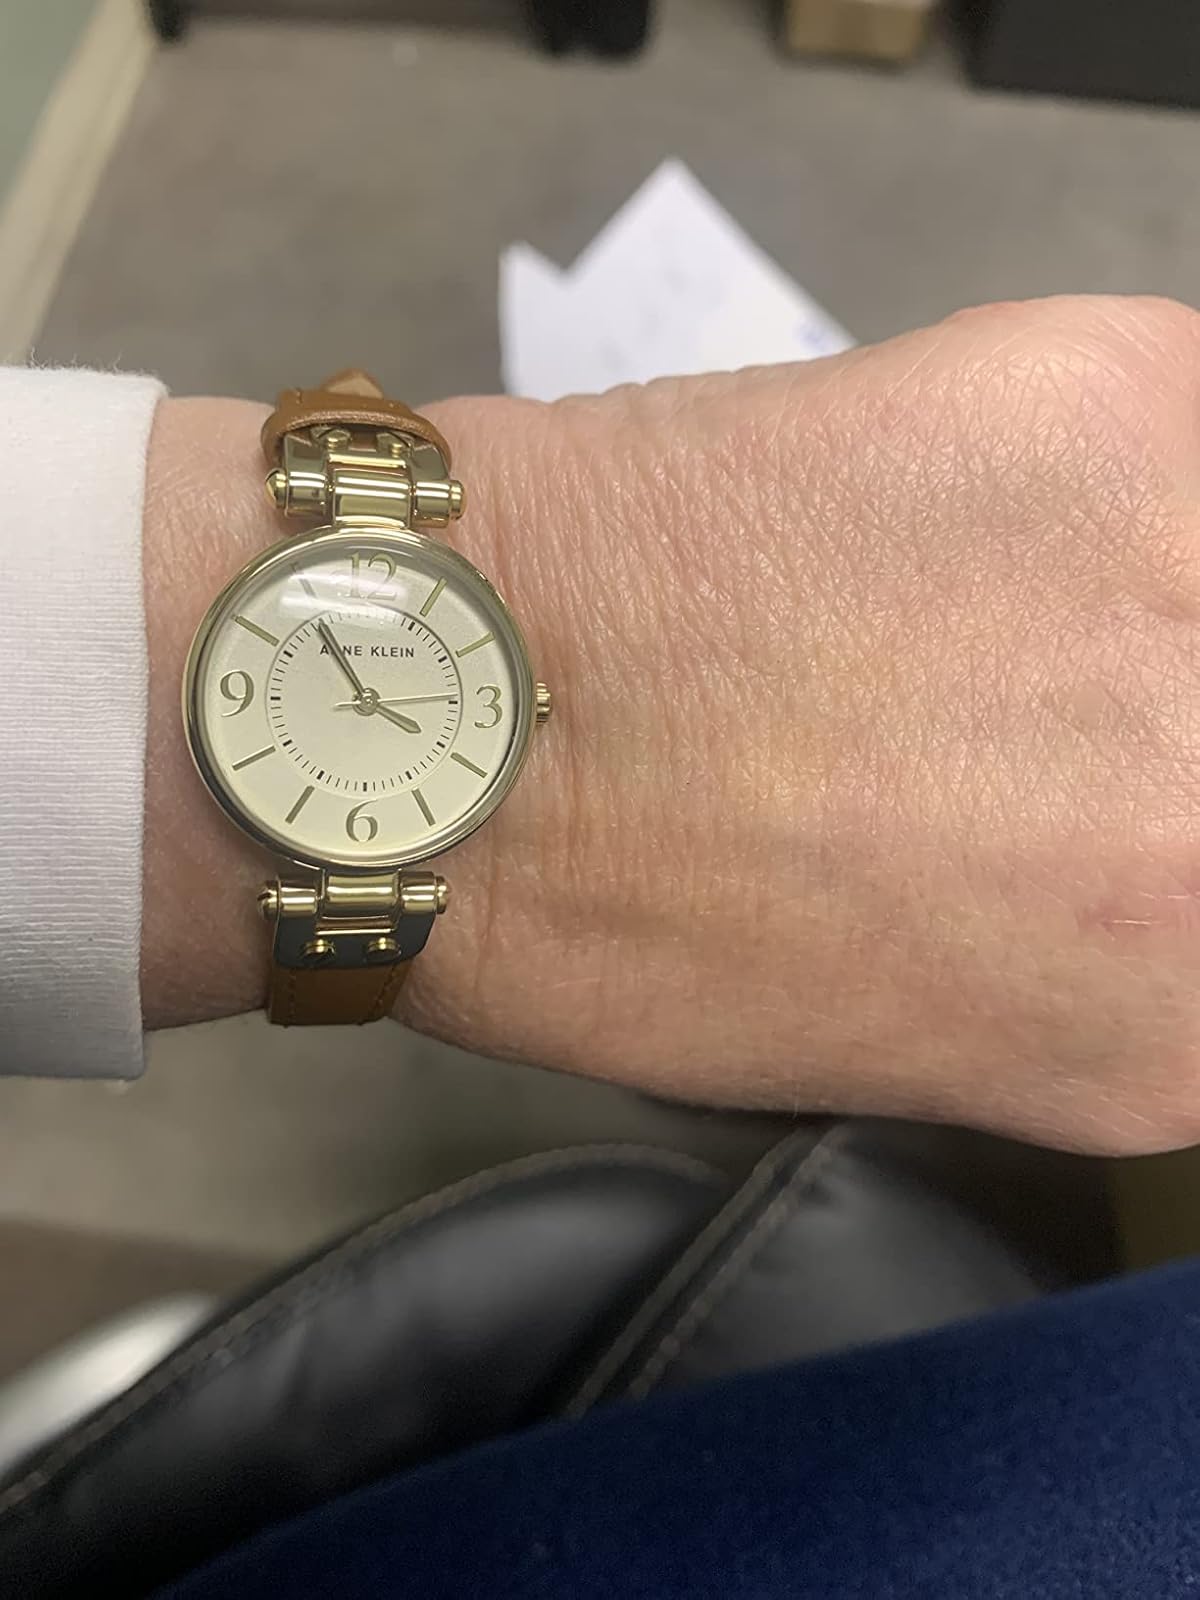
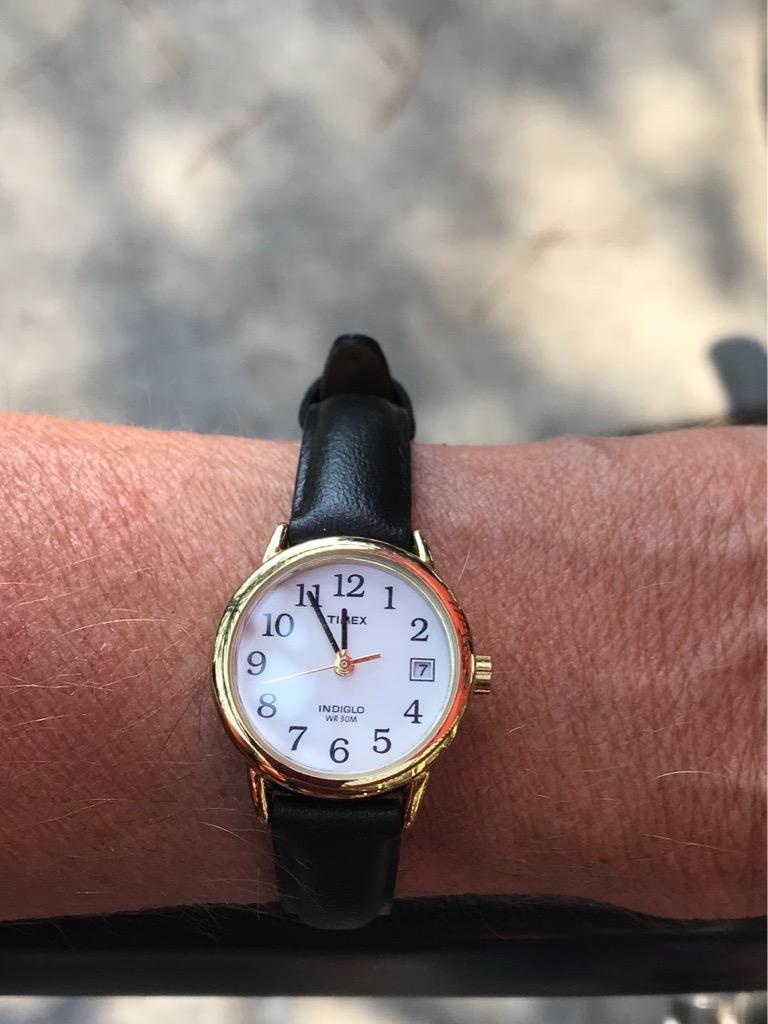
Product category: accessories_watch
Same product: no